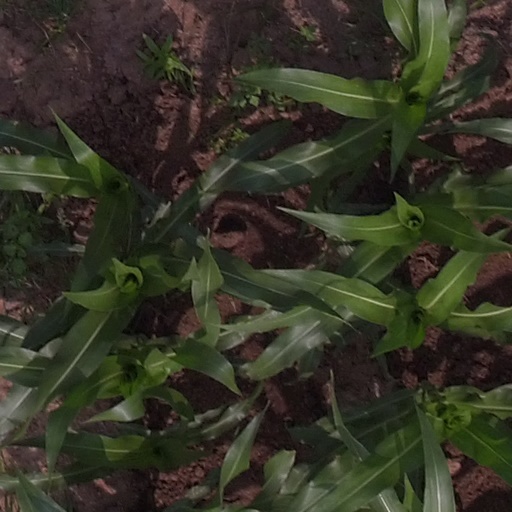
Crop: maize; corn